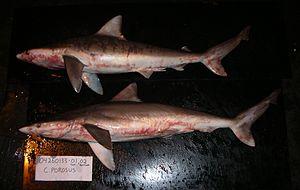
Le Requin tiqueue est une espèce de requin de la famille des Carcharhinidae, que l'on rencontre dans l'ouest de l'océan Atlantique du nord du Golfe du Mexique au sud du Brésil. Il habite dans les eaux peu profondes à proximité du rivage, en particulier sur les fonds vaseux autour des estuaires. Il a tendance à nager bas dans la colonne d'eau et forme de grands rassemblements d'animaux du même sexe. C'est un requin au corps mince ne dépassant généralement pas 1,1 m de long. Il a un nez assez long et pointu et une grande première nageoire dorsale triangulaire et une deuxième nageoire dorsale qui naît au-dessus du point médian de la base de la nageoire anale. Il est de couleur gris clair, sans marques sur ses nageoires.